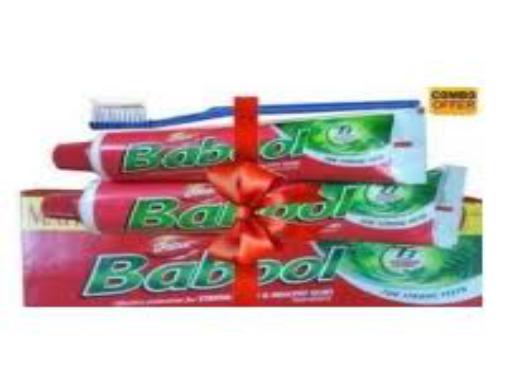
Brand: babool
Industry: Necessities